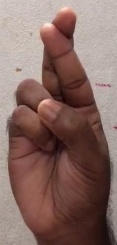
ASL sign: R